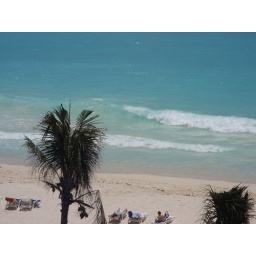
View of the beach from my balcony at the Barcelo Tucancun Beach hotel in Cancun, Mexico.